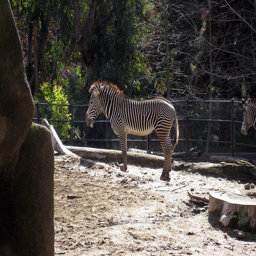
A zebra standing near another zebra in a enclosure.
A picture of zebra in a enclosed area.
A zebra is standing in an enclosure in a zoo.
A zebra standing in the dirt in an enclosure.
A zebra is in an enclosure by a fence.